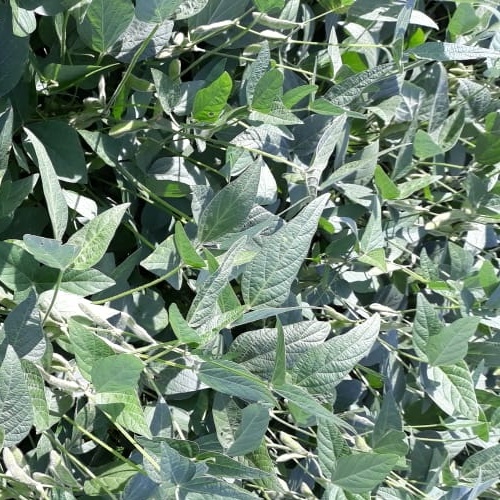
Label: Healthy